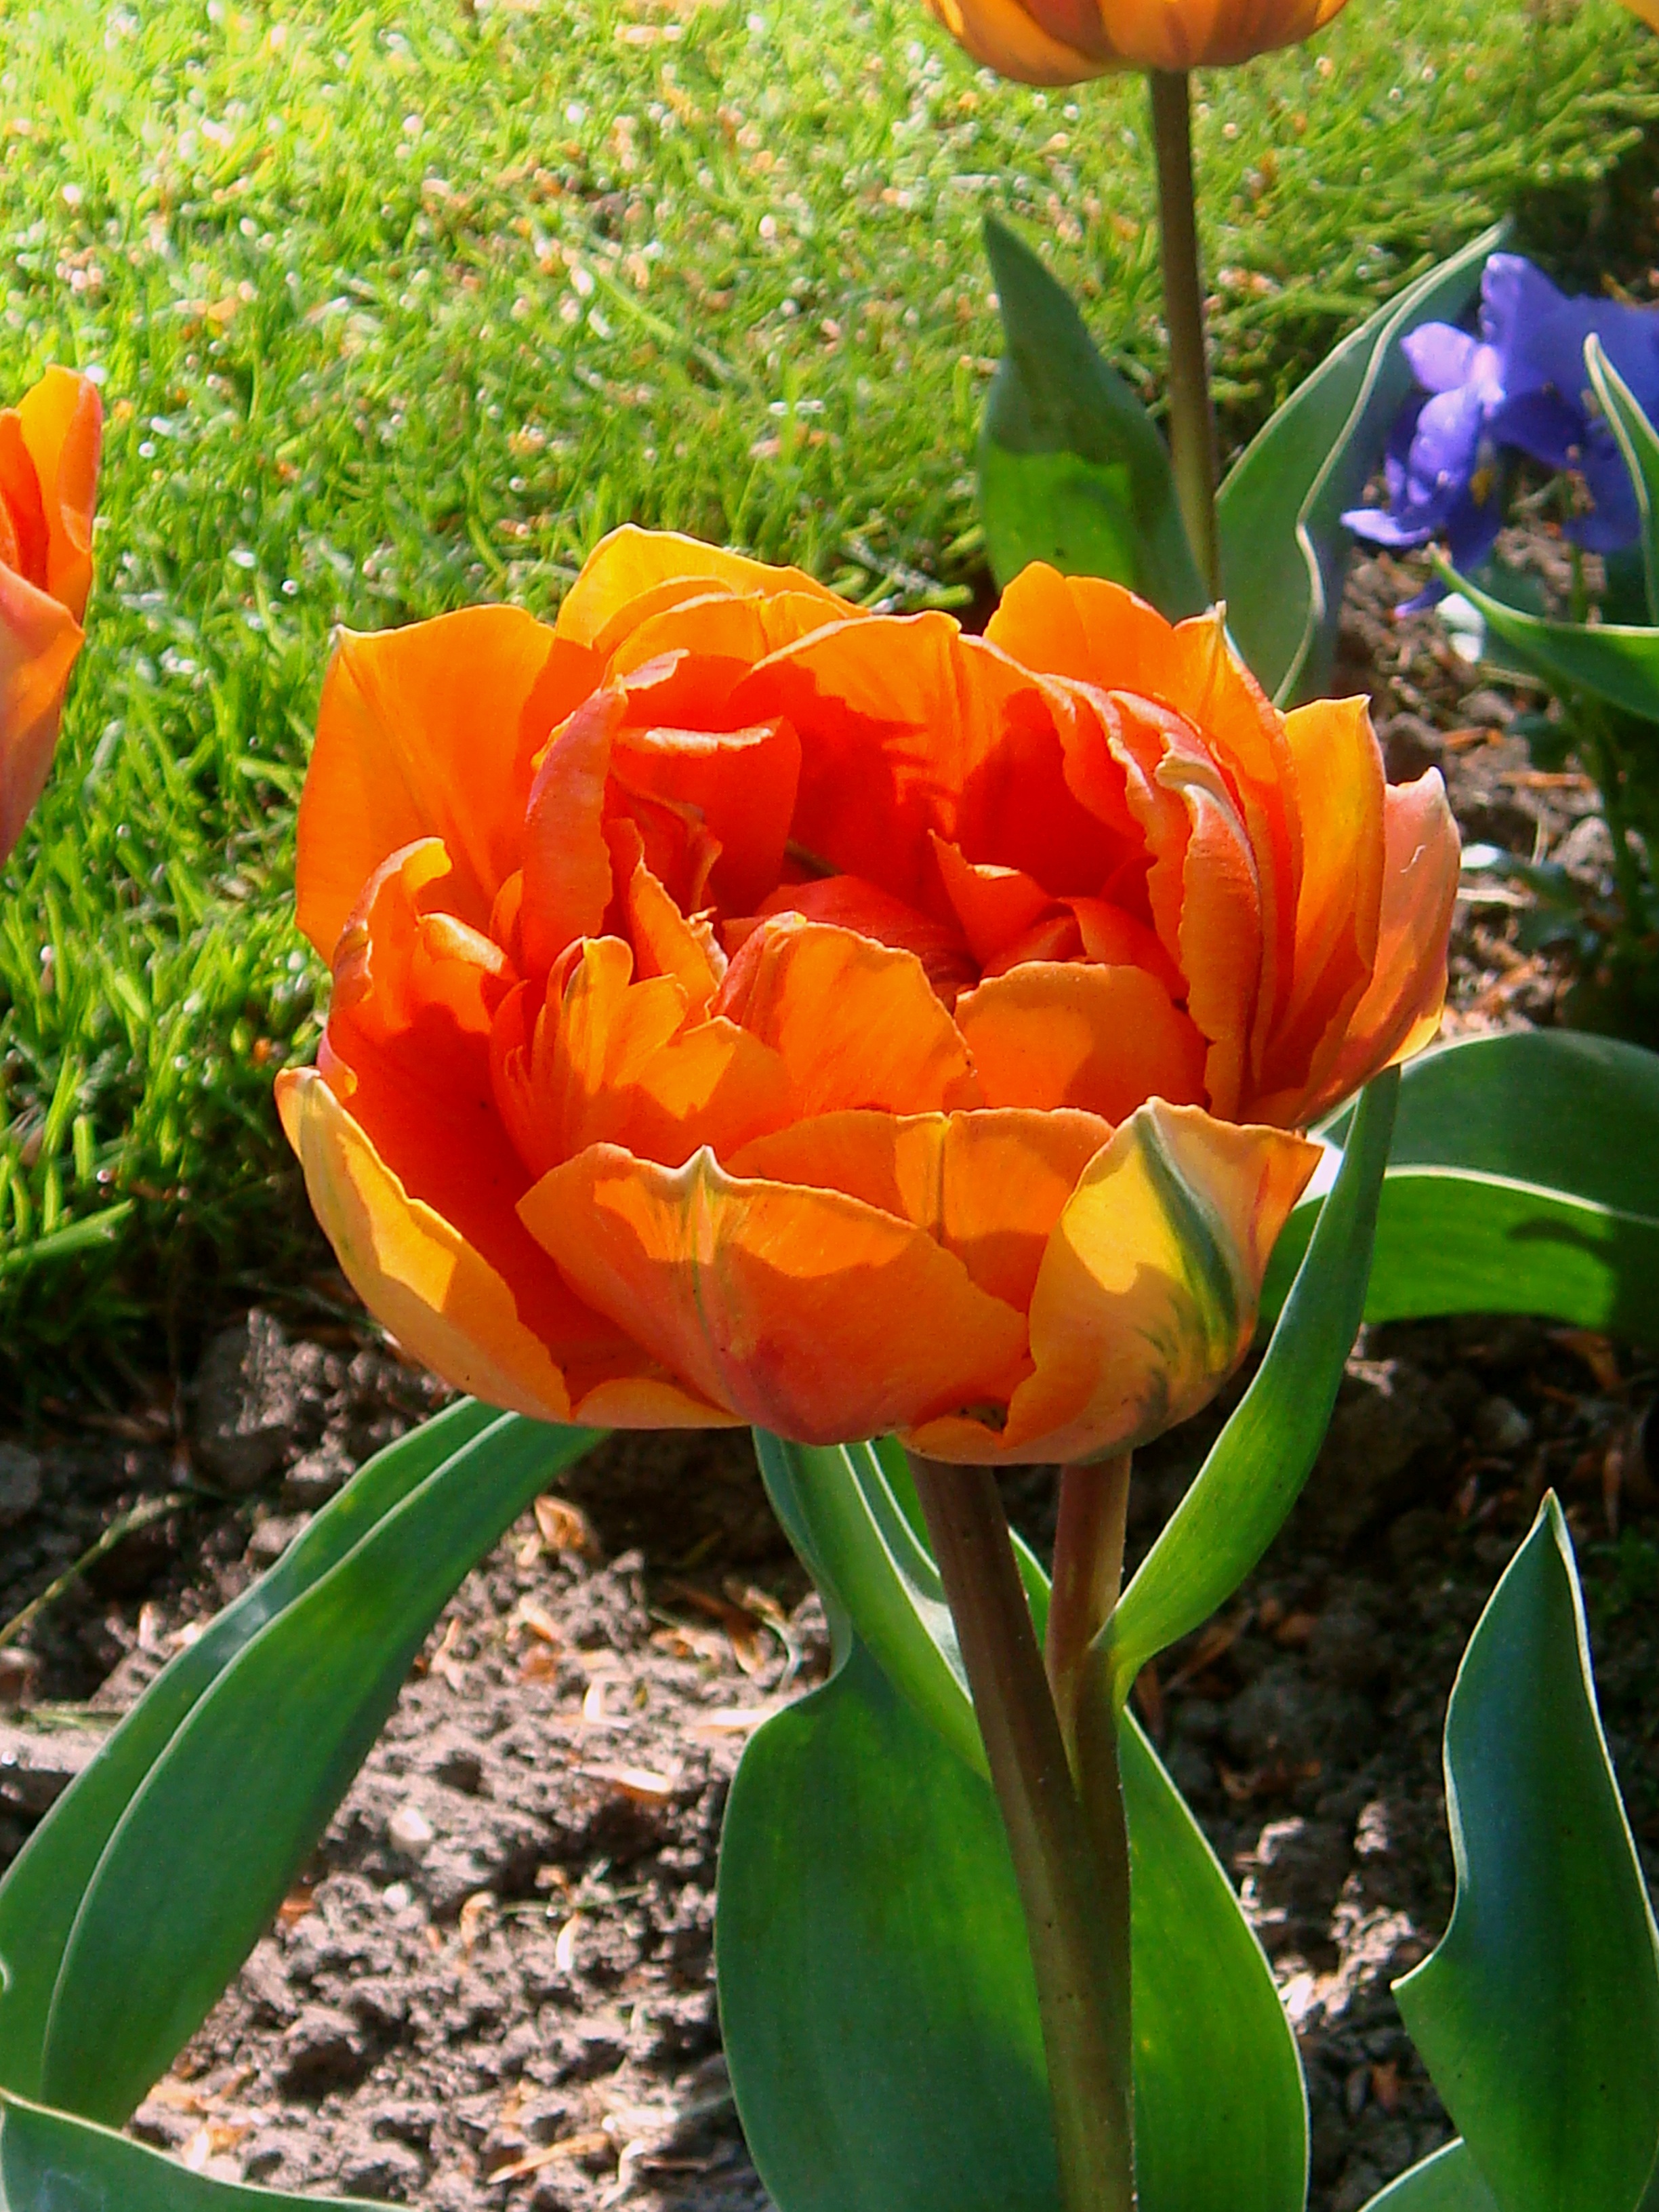
plant, flower, bloom, tulip, spring, netherlands, tulips, orange flower, flowering plant, lily family, oranje tulp, bulb netherlands, land plant